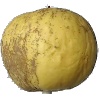
Label: golden_apple